Y'all (theater act)

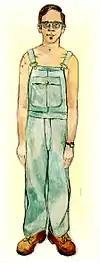
According to the Y'all story, Steven was born and raised on a farm in Kornflake, Indiana.

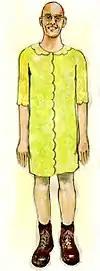
Jay's character was the son of a tent revival preacher in Okey-Dokey, Texas.

They met in New York City's downtown theater scene in May 1992 and almost immediately started making up songs together and singing in harmony for fun at parties or on their East Village stoop. In August 1992, three months after they met, they played together in public for the first time. At the time, they only had eight songs, so Jay filled in the set by telling fictionalized stories about his family in Texas.